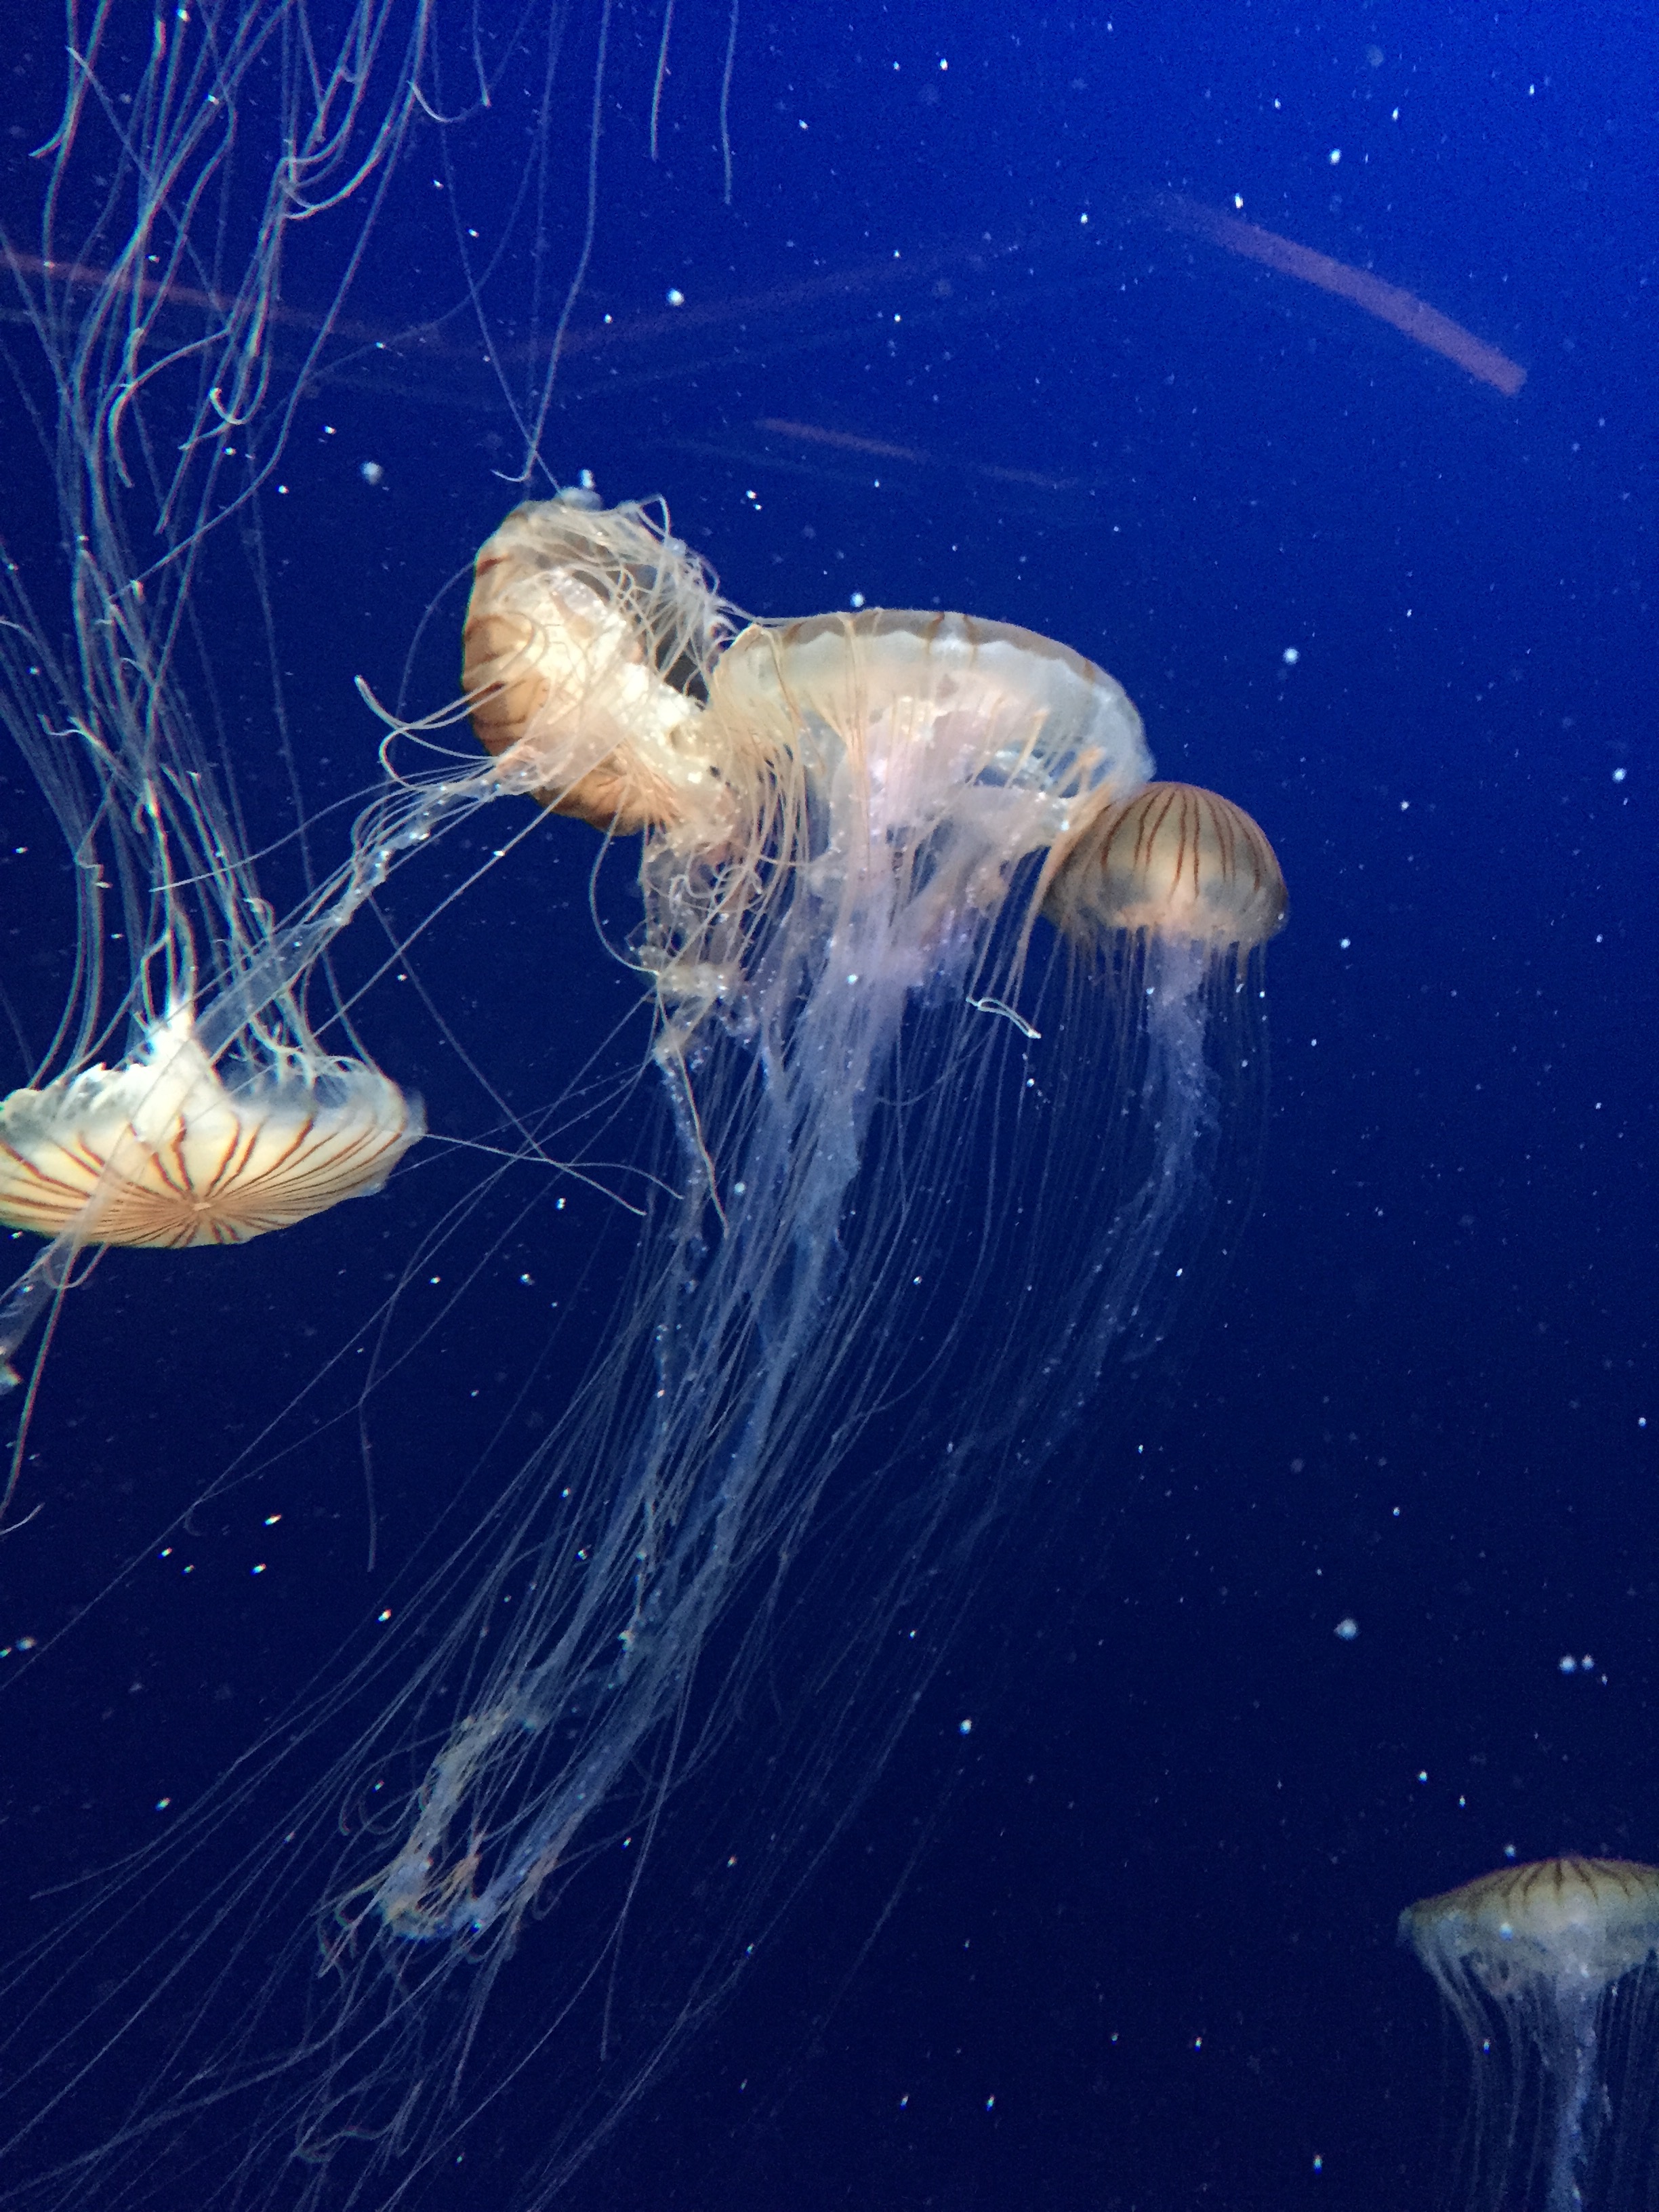
underwater, biology, jellyfish, invertebrate, cnidaria, organism, marine biology, marine invertebrates, deep sea fish